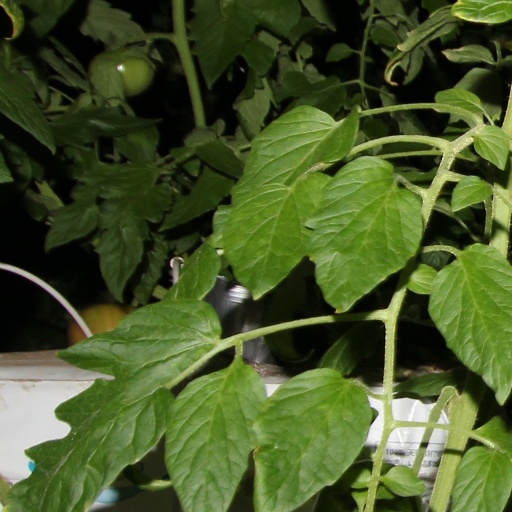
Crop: tomato